Perkins Center for the Arts

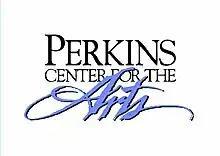
The logo of the Perkins Center for the Arts in South Jersey

Perkins Center for the Arts is a regional arts center serving southern New Jersey and beyond since 1977. Perkins operates from a 1910 historic Tudor home and carriage building in Moorestown, New Jersey, and a former printing press in Collingswood, New Jersey.Perkins Center offers arts programs that promote participation, and understanding.